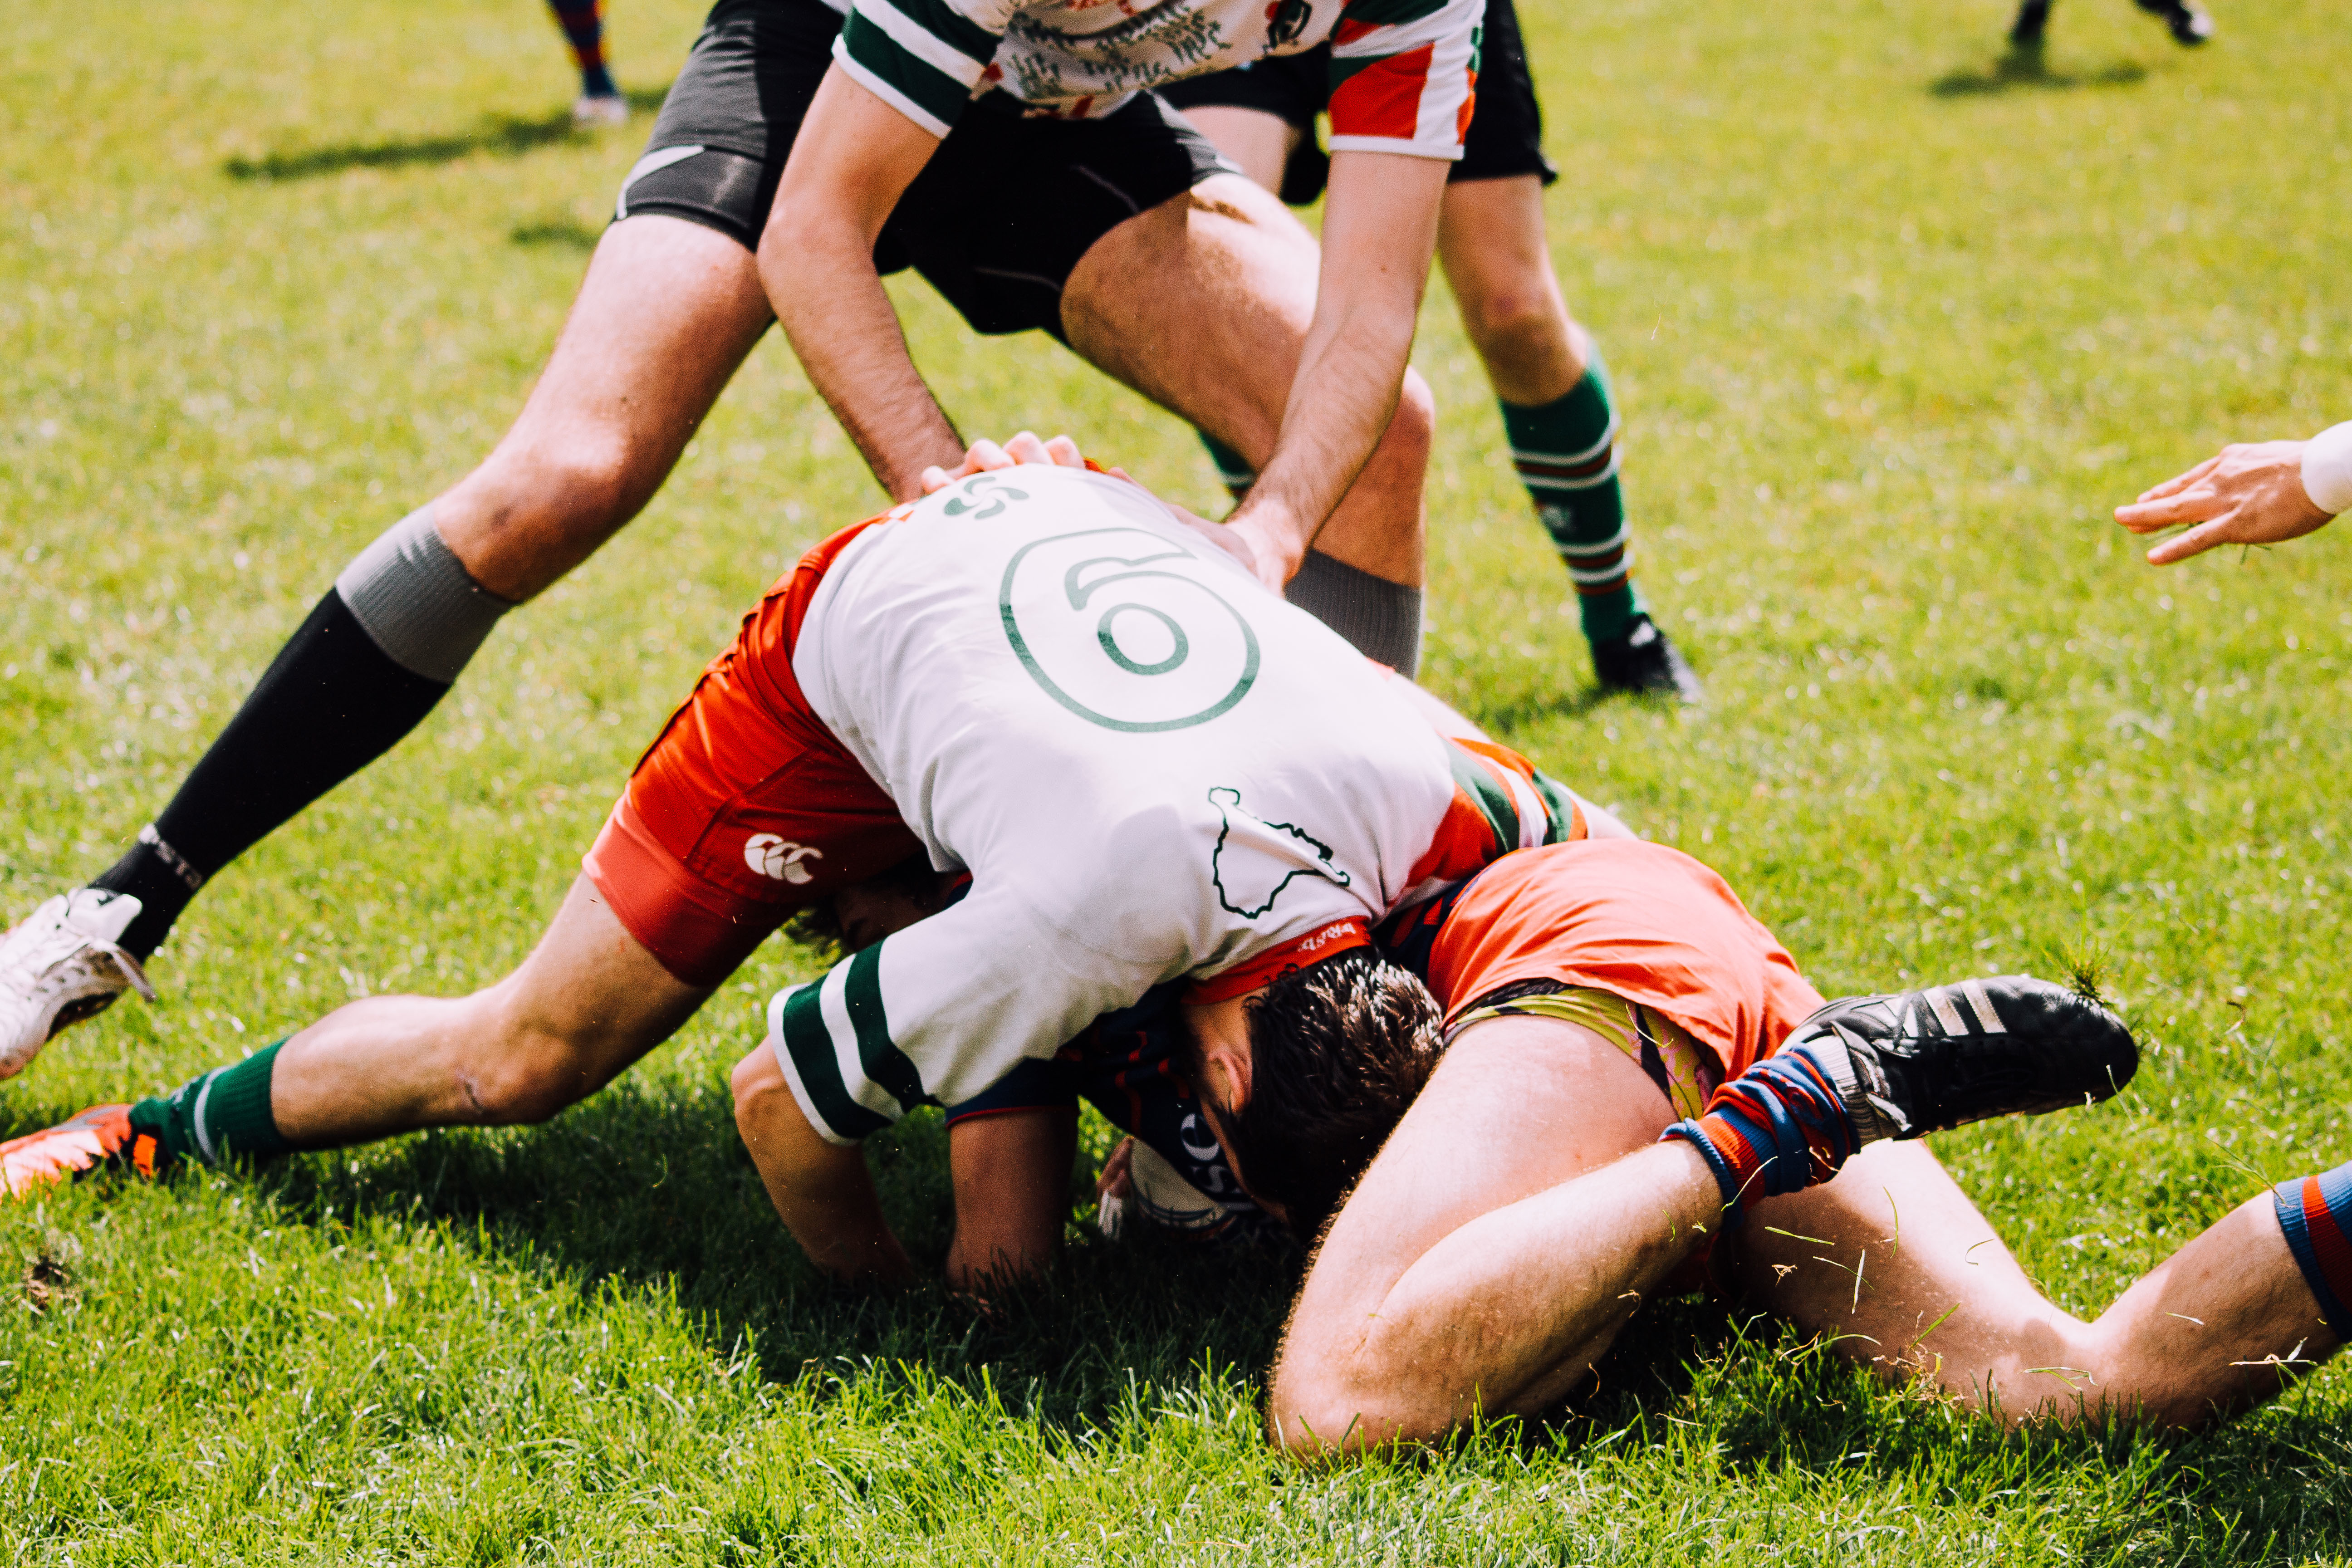
sport, game, soccer, rugby, team, american football, sports, tackle, ball game, team sport, rugby player, rugby ball, gridiron football, rugby football, rugby union, rugby league, rugby sevens, australian rules football